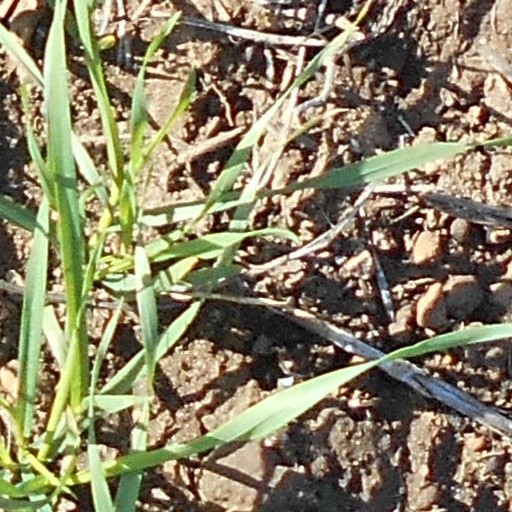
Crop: wheat